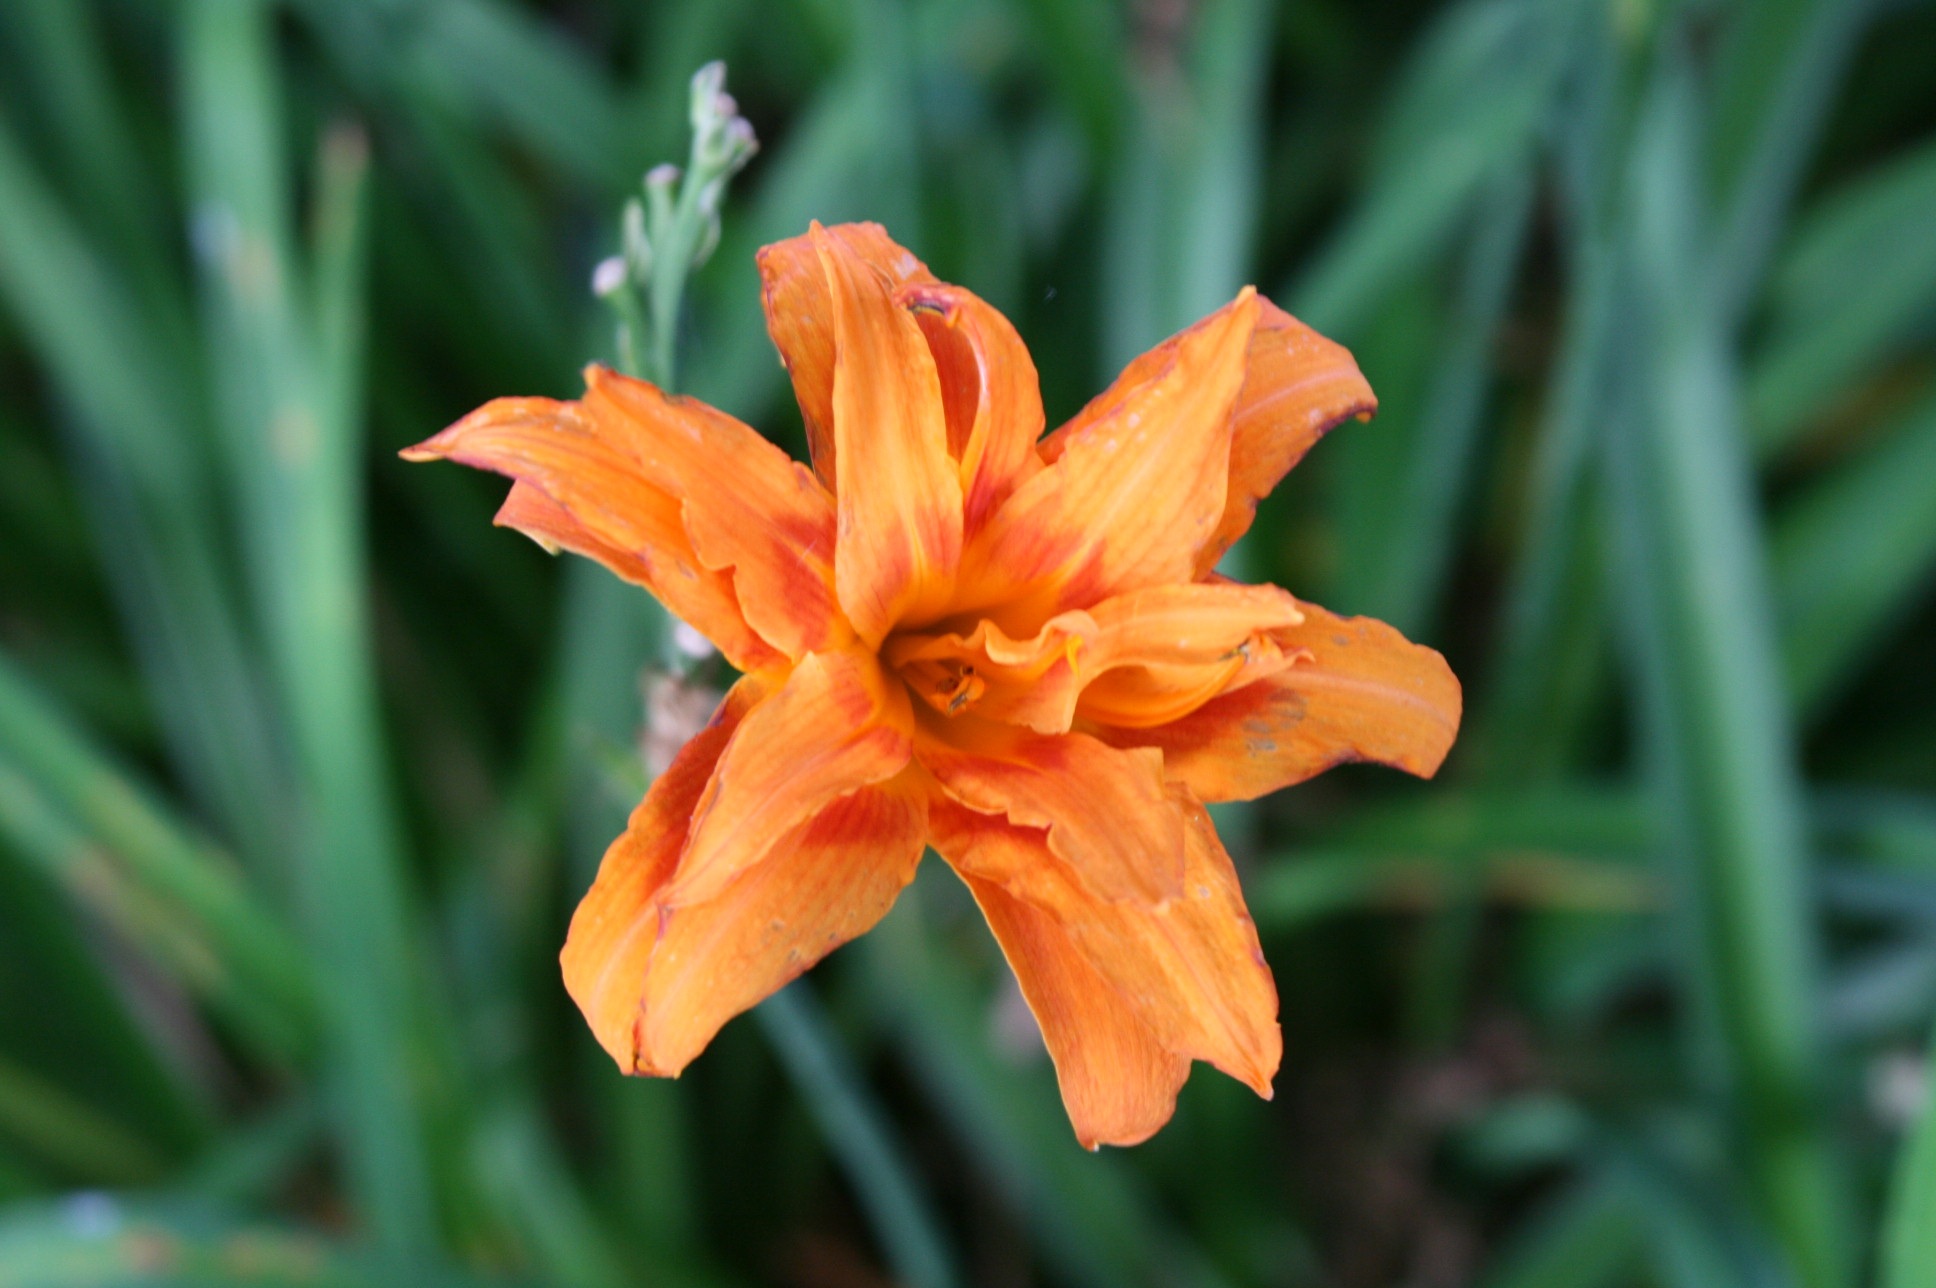
nature, blossom, plant, bunch, white, flower, petal, bloom, summer, floral, love, bouquet, gift, orange, spring, green, red, color, macro, natural, studio, fresh, botany, blooming, yellow, flora, season, head, vertical, shot, lily, daylily, macro photography, orange flower, flowering plant, flower isolated, flowers isolated, crocosmia, orange lily, plant stem, land plant